Lorne W. R. Mulloy

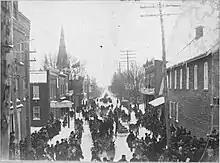
Welcome home parade for Boer War veterans, Winchester, December 1900

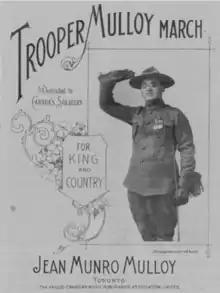
Trooper Mulloy March

Following his return from the Boer War and recuperation from his wound, Mulloy was determined to live not only a normal life, but a life of service and hard work. He attended Queen's University and graduated in 1906 with an honours degree in Philosophy and Political Economy. Mulloy proved to be an outstanding student, being president of his year and critic for the Alma Mater Society. With support from the Canadian Patriotic Fund, Mulloy attended Balliol College, Oxford, graduating with distinction in 1910 with a Masters in Political Economy.